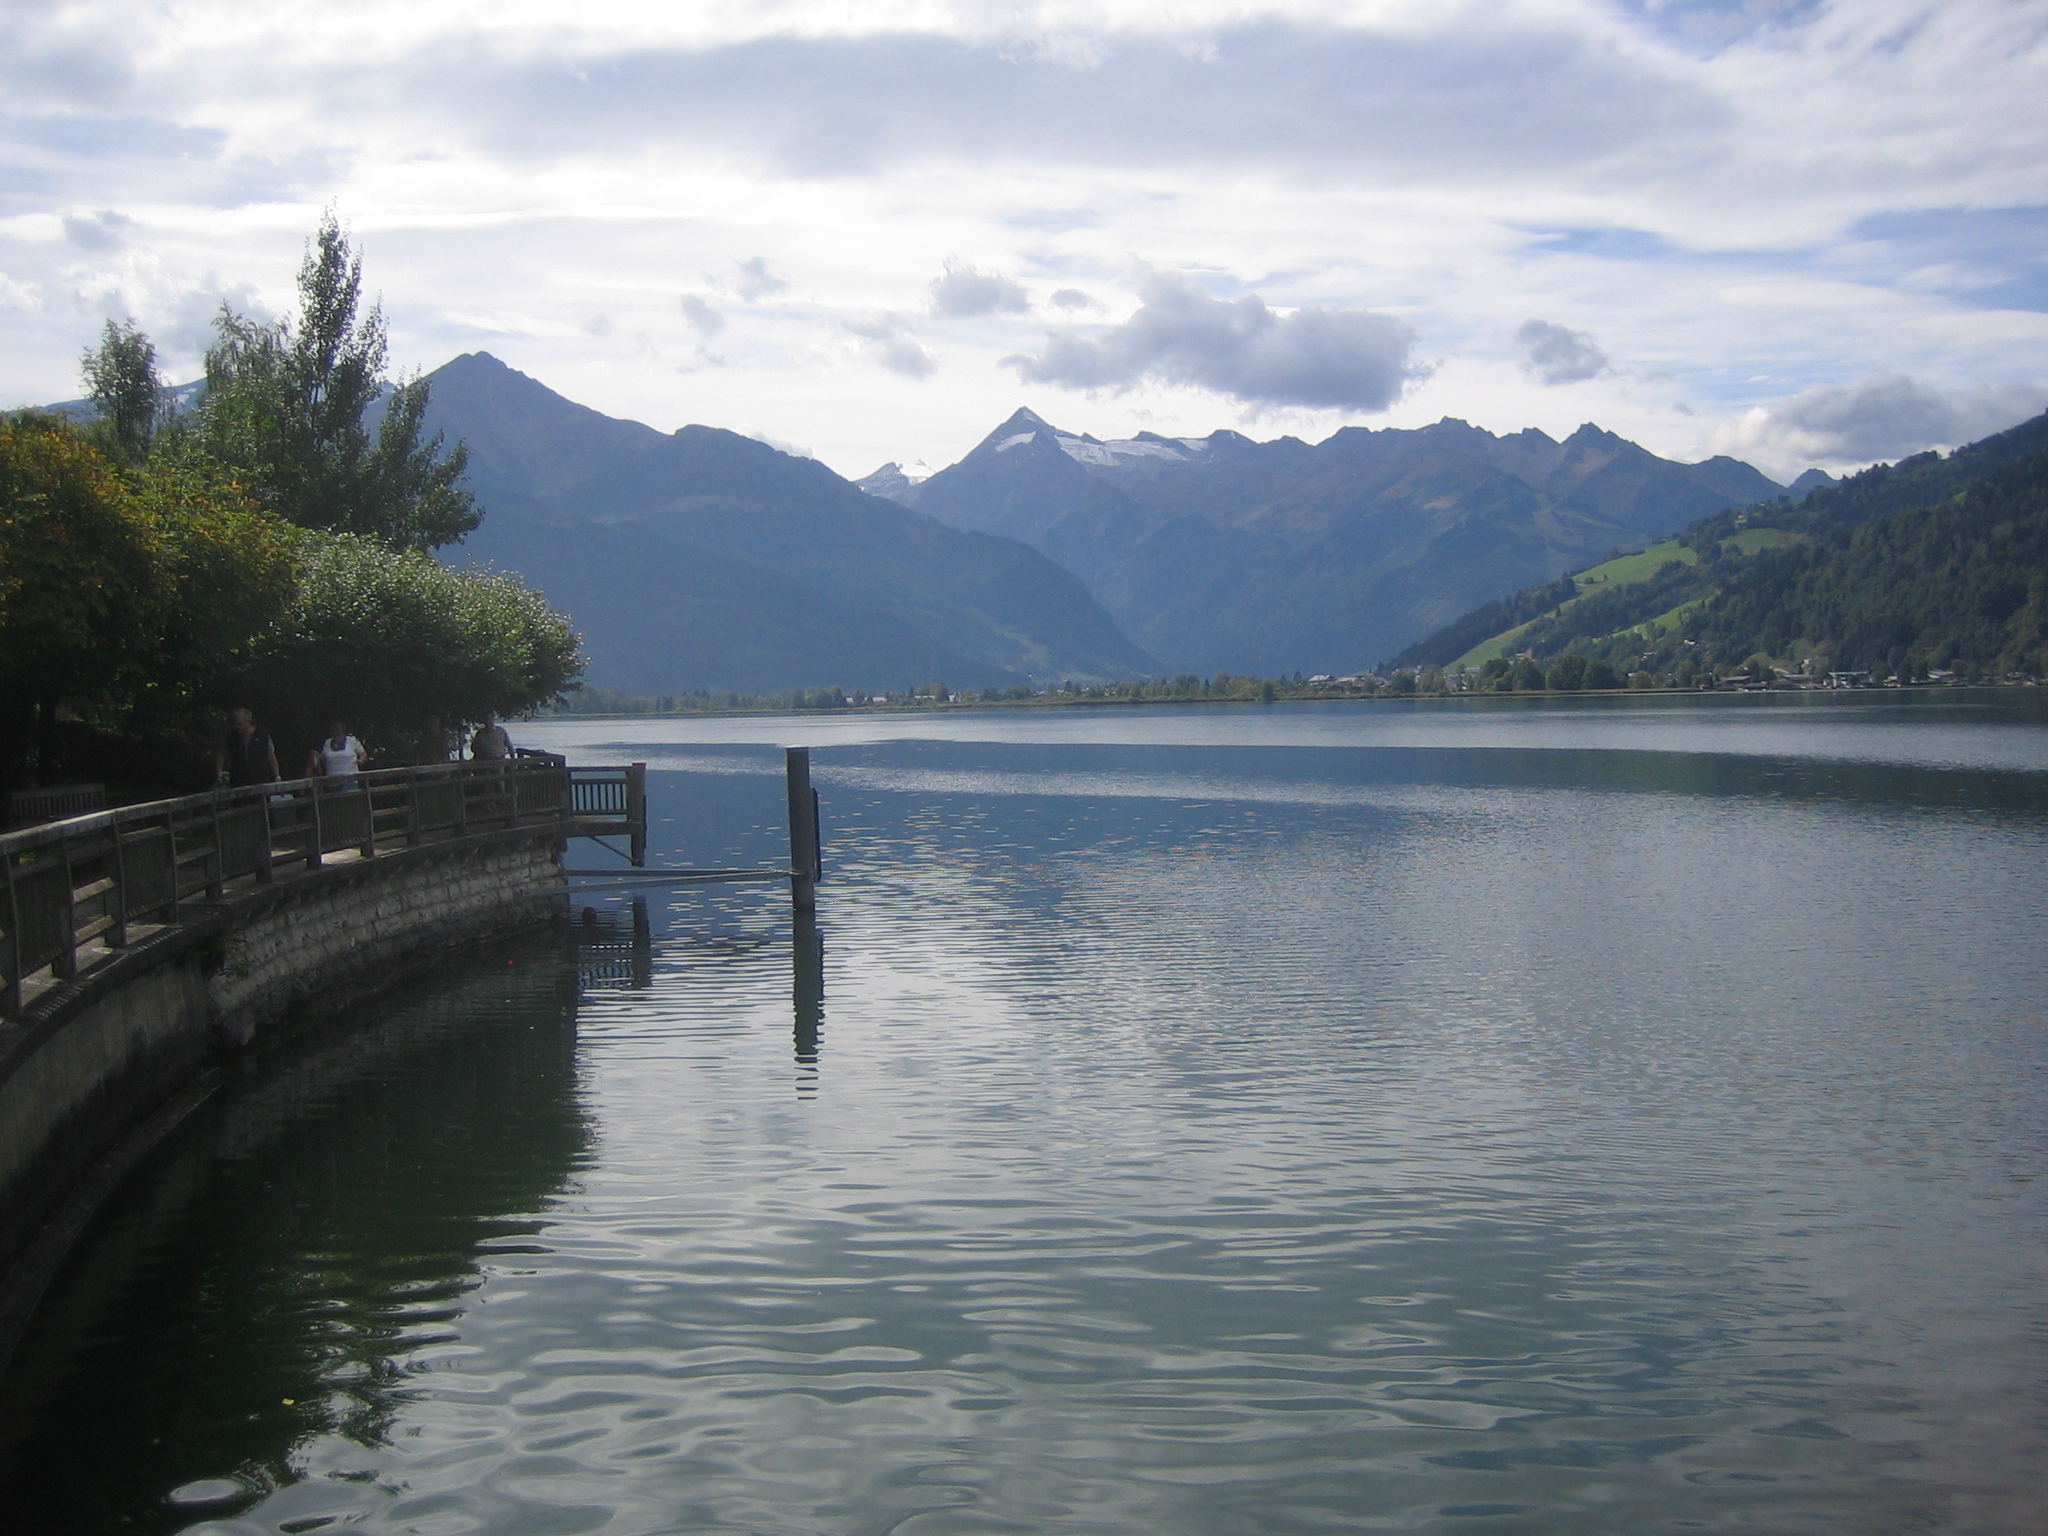
nature, body of water, water resources, water, lake, highland, mountain, sky, reservoir, mountainous landforms, mountain range, river, lake district, loch, wilderness, sound, reflection, bank, alps, fjord, tarn, cloud, inlet, hill, tree, hill station, waterway, fell, watercourse, mount scenery, landscape, vacation, sea, tourism, channel, national park, bay, valley, ocean